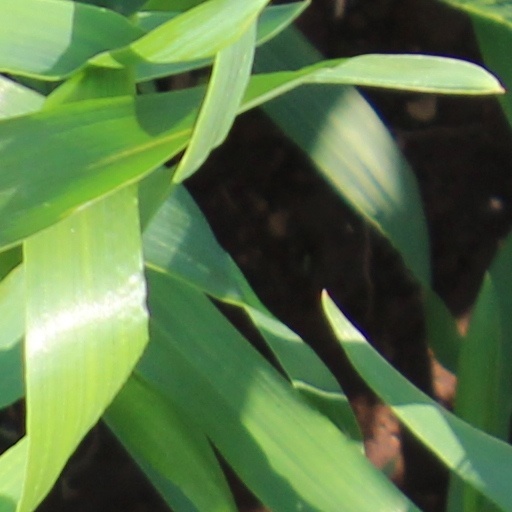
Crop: wheat